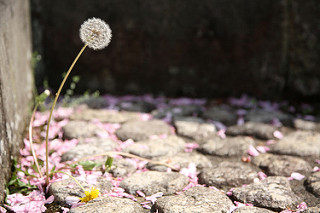
Flower: dandelion